Kinship (2019 film)

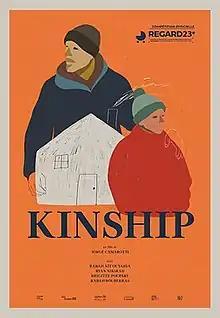
Film poster

Kinship is a Canadian short drama film, directed by Jorge Camarotti and released in 2019. The film stars Rabah Aït Ouyahia as Rabah and Ryan Nikirad as Cédrick, a father and son struggling with their grief after the death of their wife and mother.